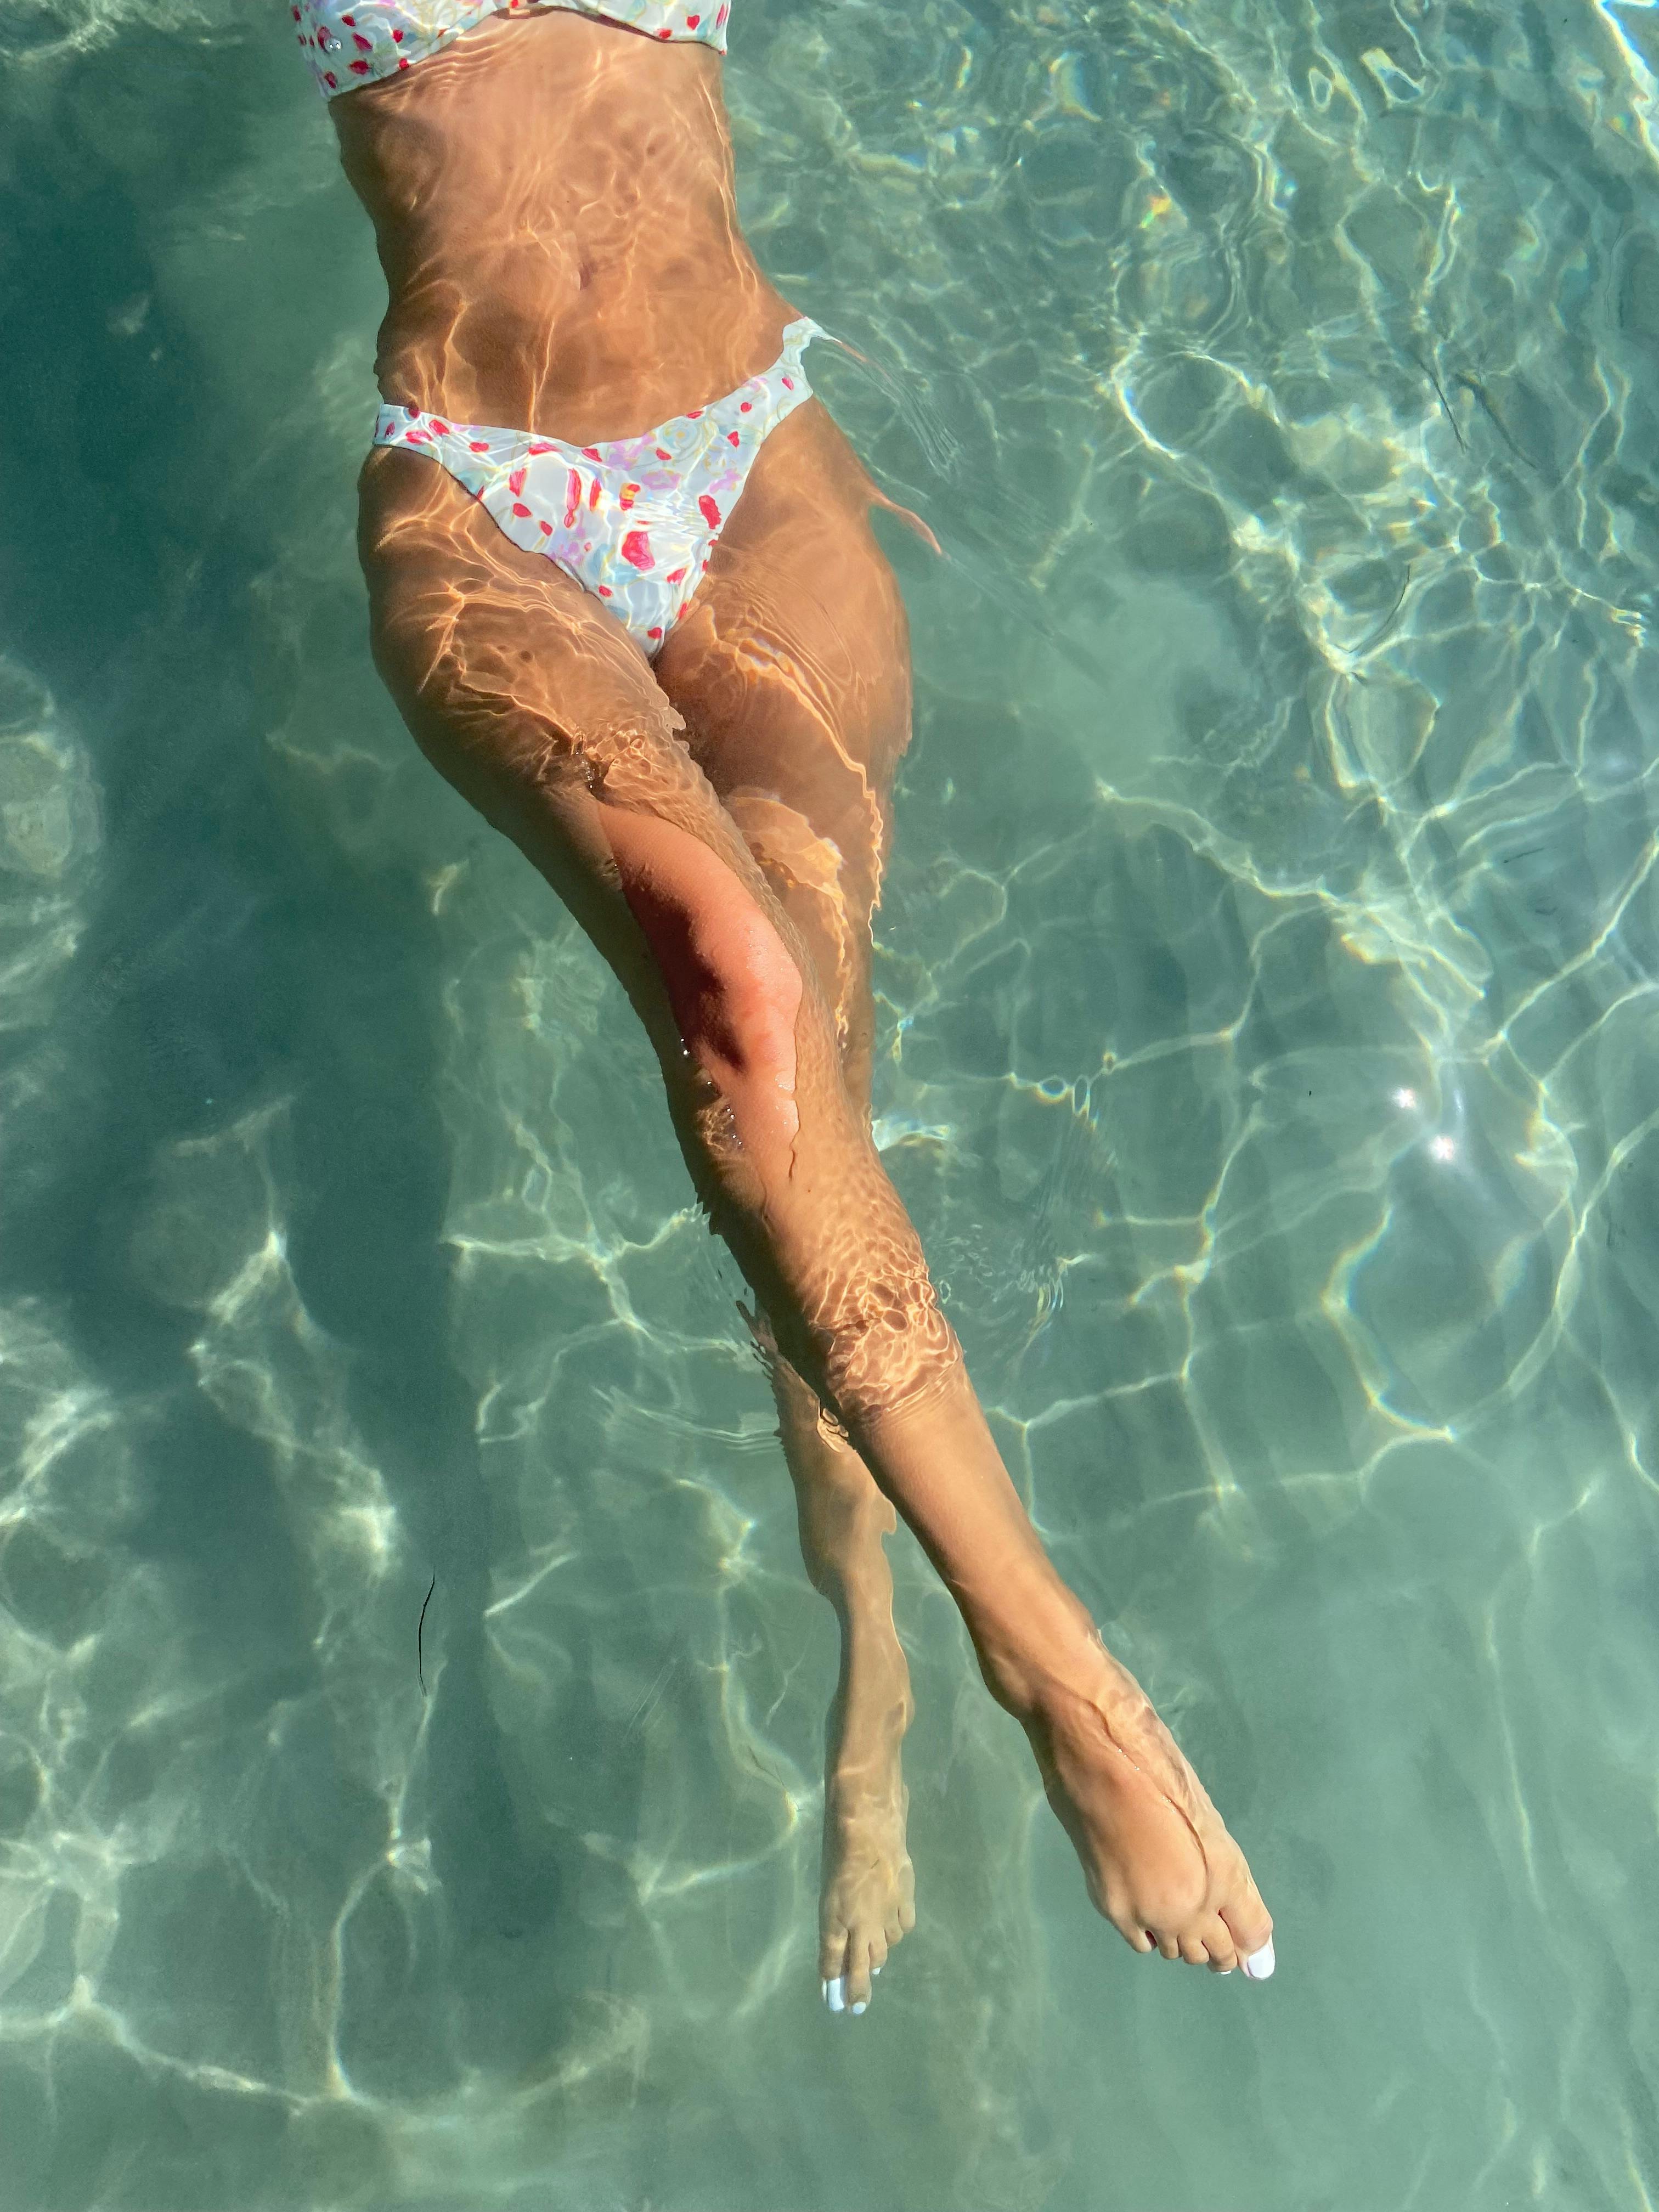
woman, water, leg, one piece swimsuit, swimwear, maillot, swimming pool, thigh, leisure, fun, swimmer, elbow, human leg, swimsuit top, underpants, brassiere, happy, barefoot, sportswear, chest, recreation, People in nature, waist, swimsuit bottom, undergarment, knee, electric blue, foot, bikini, lingerie, briefs, vacation, ocean, leisure centre, swim brief, back, ankle, individual sports, underwater, sea, personal protective equipment, physical fitness